Flowers in a Crystal Vase

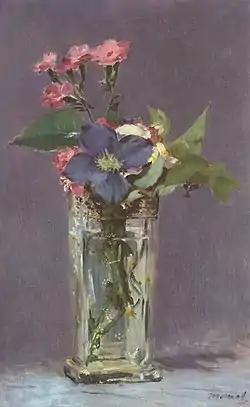
"Flowers in a Crystal Vase" (1882) by Édouard Manet

Flowers in a Crystal Vase (French - "Œillets et clématites dans un vase de cristal") is an 1882 painting by Édouard Manet, in the Musée d'Orsay in Paris since 1986. It shows clematis and 'oeillets', a French word used for several kinds of cut flowers, many from the Dianthus genus. It was probably executed in July 1882 at Rueil and forms part of a set of still life paintings produced by Manet at the end of his life, mainly showing flowers.